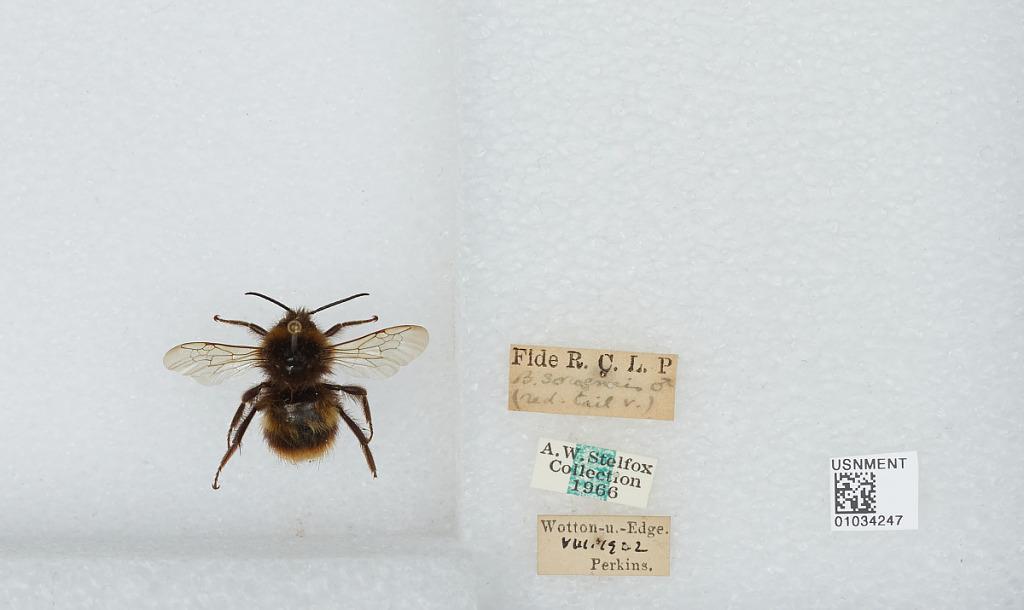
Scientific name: Bombus (Kallobombus) soroeensis (Fabricius)
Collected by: Perkins
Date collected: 1902-8-
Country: United Kingdom
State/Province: England
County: Gloucestershire
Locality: Wotton-under-Edge, Stroud
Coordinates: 51.638, -2.349